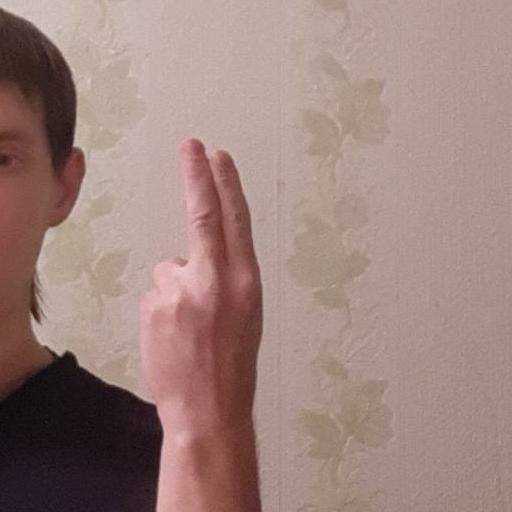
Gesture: two_up_inverted